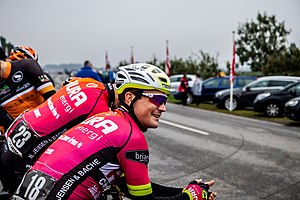
Team AURA Energi-JS.dk
Ryttere fra AURA Energi-CK Aarhus i 2017
Ryttere fra Team AURA Energi-CK Aarhus i 2017
Team AURA Energi-JS.dk er et dansk cykelhold, som cykler i den danske DCU-klasse. Holdet blev etableret i 2015 med hovedkvarter i Aarhus.